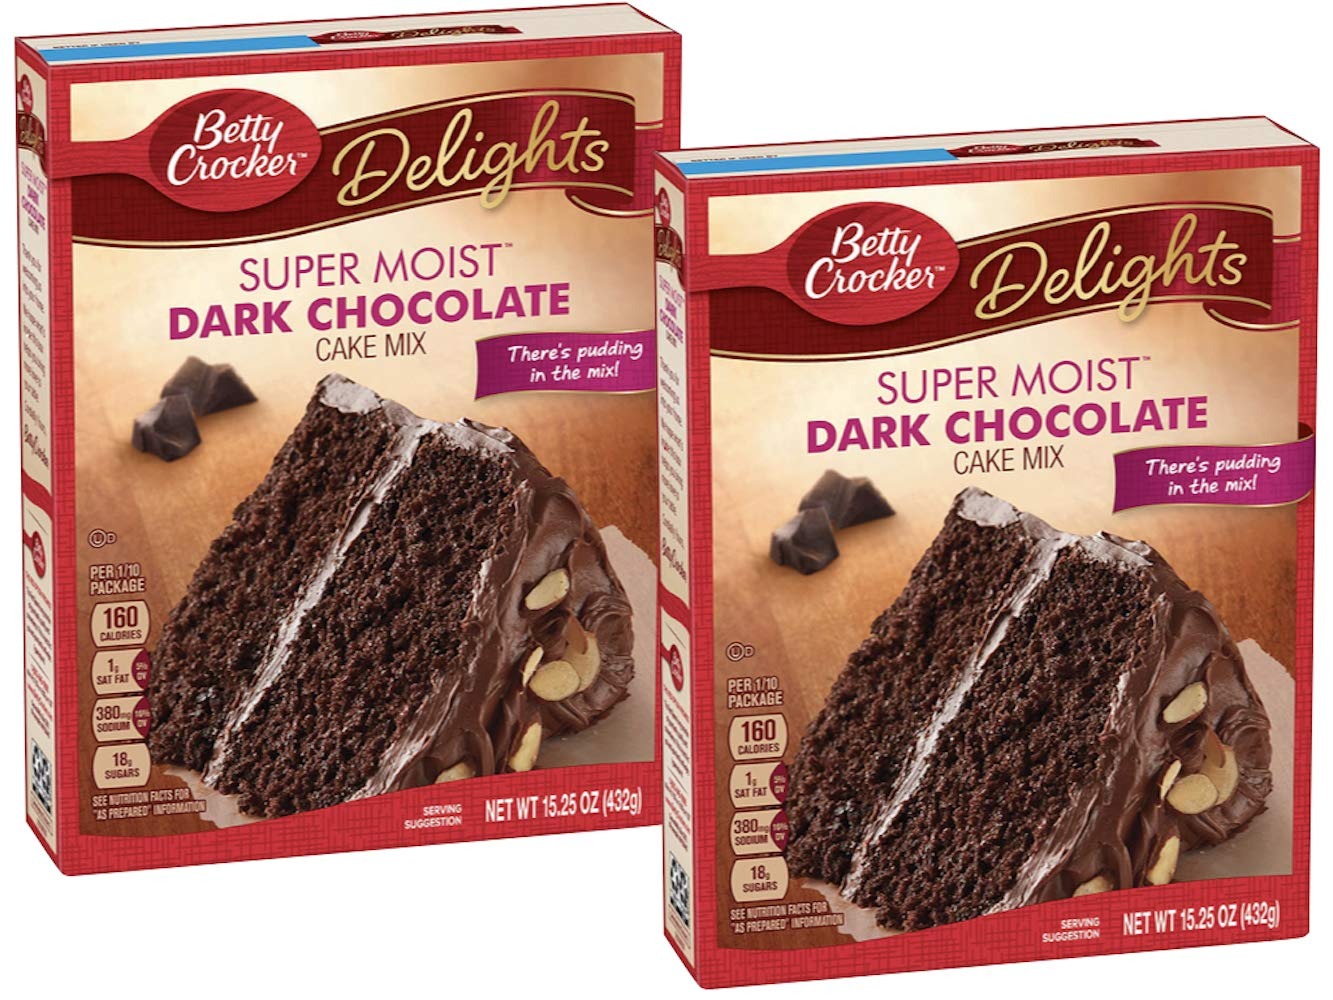
Item Name: Betty Crocker Super Moist Dark Chocolate Cake Mix - 15.25 oz
Product Description: Betty Crocker Supermoist Cake Mix, Dark Chocolate, 15.25-Ounce Dark Chocolate cake mix with pudding in the mixKosher DairyEasy to prepare just add water, oil, and eggBox Tops for Education on every package
Value: 15.2
Unit: Ounce

Price: 5.2